Philippine Span Asia Carrier Corporation

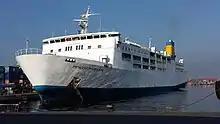
MV "Princess of the South", the former flagship of Philippine Span Asia Carrier Corporation

This list includes all of the ships that were part of Philippine Span Asia Carrier Inc. and Sulpicio Lines: